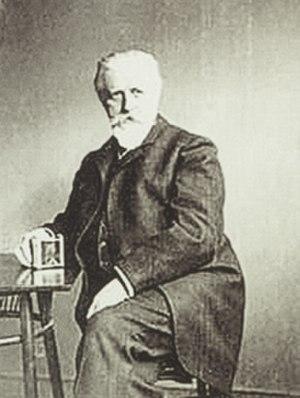
Ottomar Anschütz est un photographe et un inventeur allemand, précurseur du cinéma, né le 16 mai 1846 à Lissa et mort le 30 mai 1907 à Berlin.